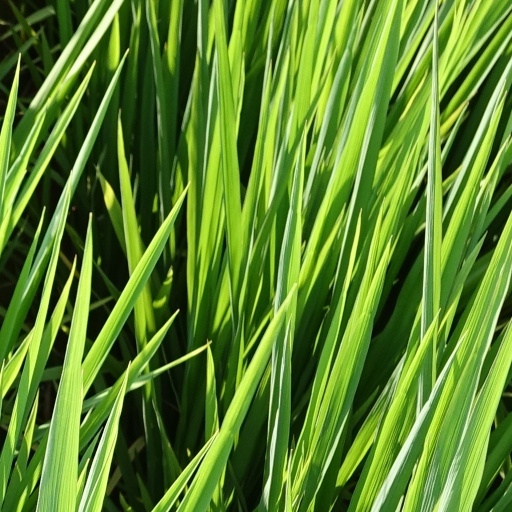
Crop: rice